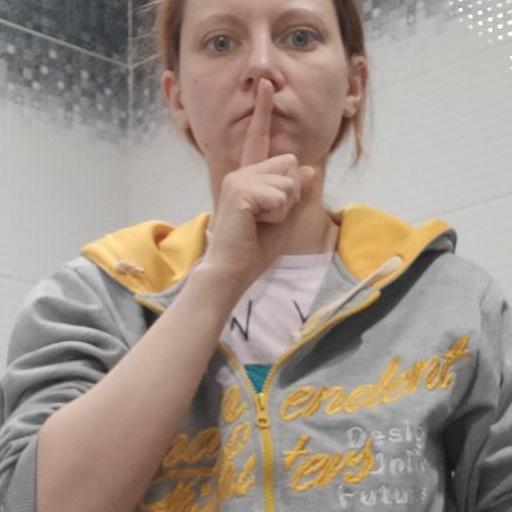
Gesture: mute